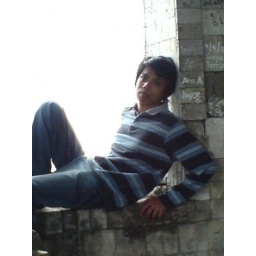
taken at the west side of the belltower's dome window by peter janguin using sony erickson phone